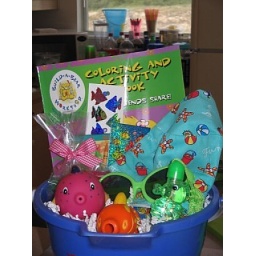
The cellophane bag had gummy fish in it to compliment the other water toys, beach hat, and sunglasses, etc.